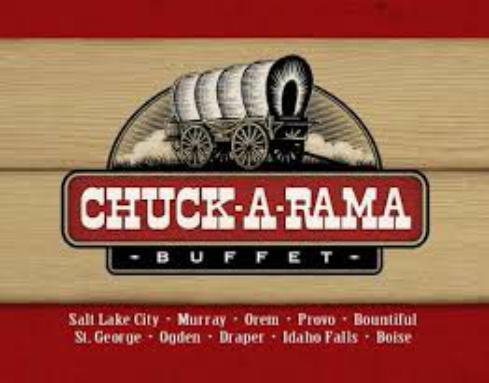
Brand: Chuck-A-Rama
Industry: Food